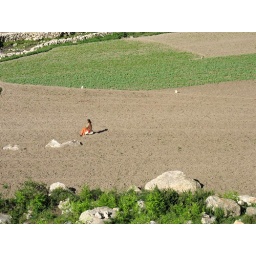
Candid shot. Vijaya sitting in the field watching kids play while I was trying rock climbing.